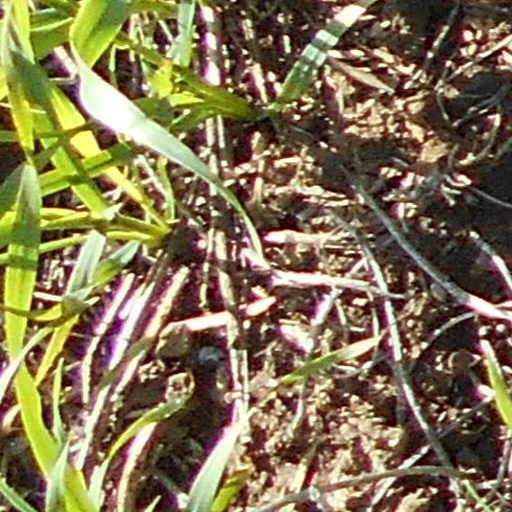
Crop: wheat